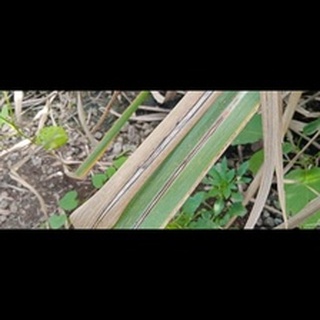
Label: sugarcane_red_rot